Solar barque

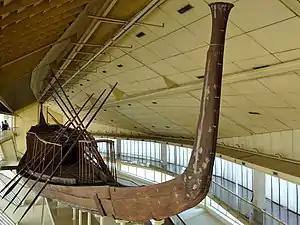
The reconstructed Khufu ship

In folklore, a boat of this kind is used by the sun god. Thus, as the pharaoh was a representation of the sun god on earth, the king would use a similar boat upon his death to travel through the underworld on their journey to the afterlife.